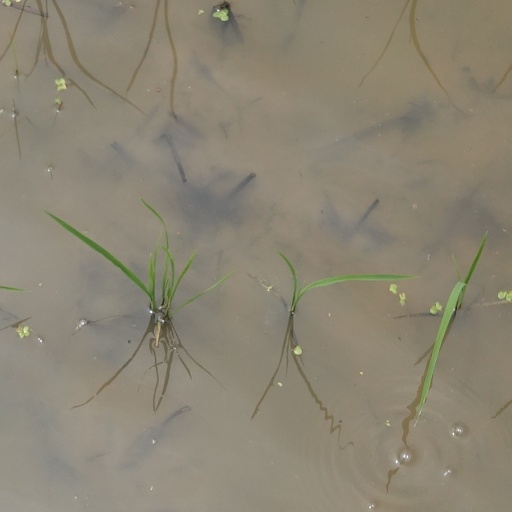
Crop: rice